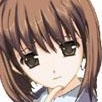
Portrait style: Anime Portrait